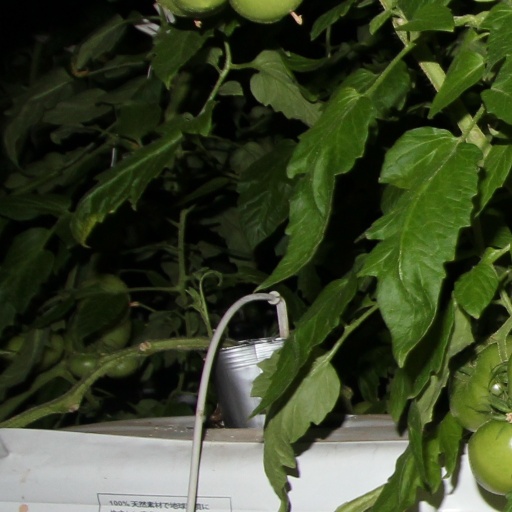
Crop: tomato